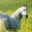
Label: horse